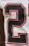
Number: 2